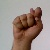
The image shows a hand gesture representing the letter 'T' in Indian Sign Language.